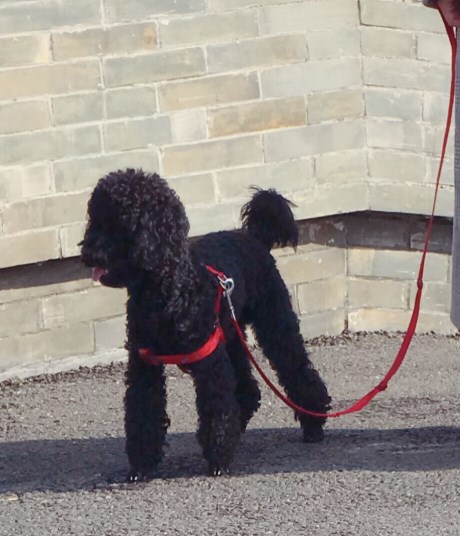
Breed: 7449-n000128-teddy